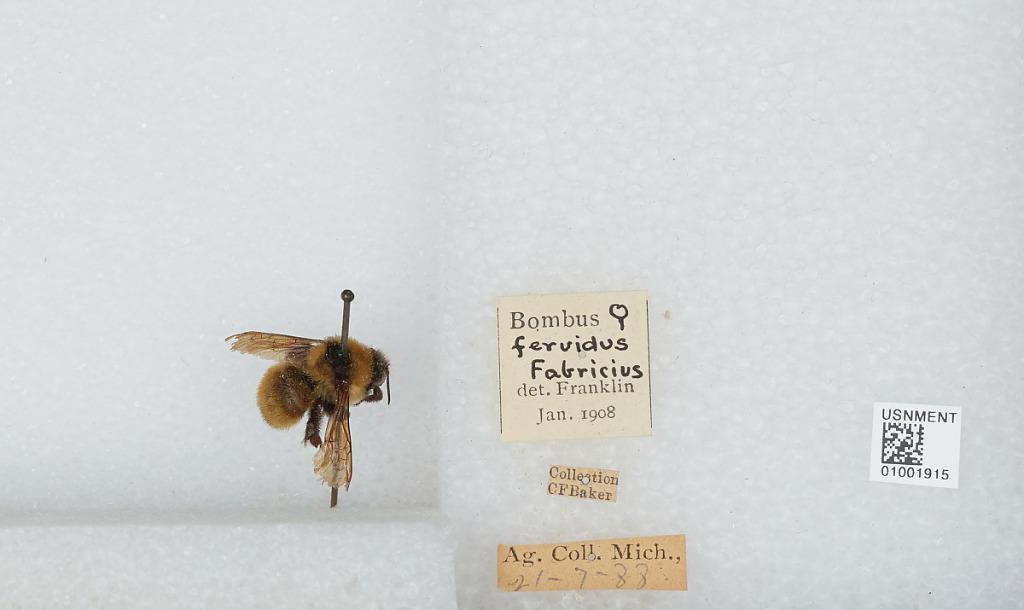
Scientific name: Bombus (Fervidobombus) fervidus fervidus (Fabricius)
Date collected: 1888-7-21
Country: United States
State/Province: Michigan
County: Ingham
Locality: Michigan Agricultural College (currently Michigan State University)
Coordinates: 42.7231, -84.4811
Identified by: Franklin